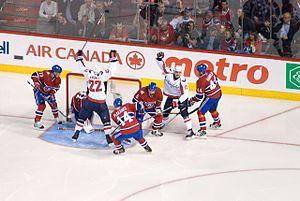
3ème match des 1/8 de finale de la coupe Stanley entre les Canadiens de Montréal et les Capitals de Washington. Premier but du match.
Cet article traite des événements qui se sont produits durant l'année 1996 au Québec.